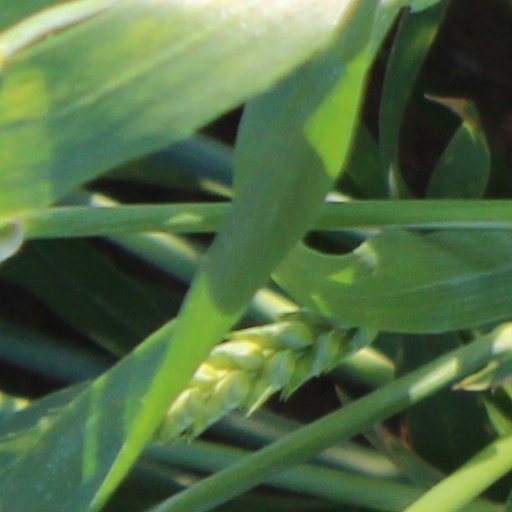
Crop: wheat